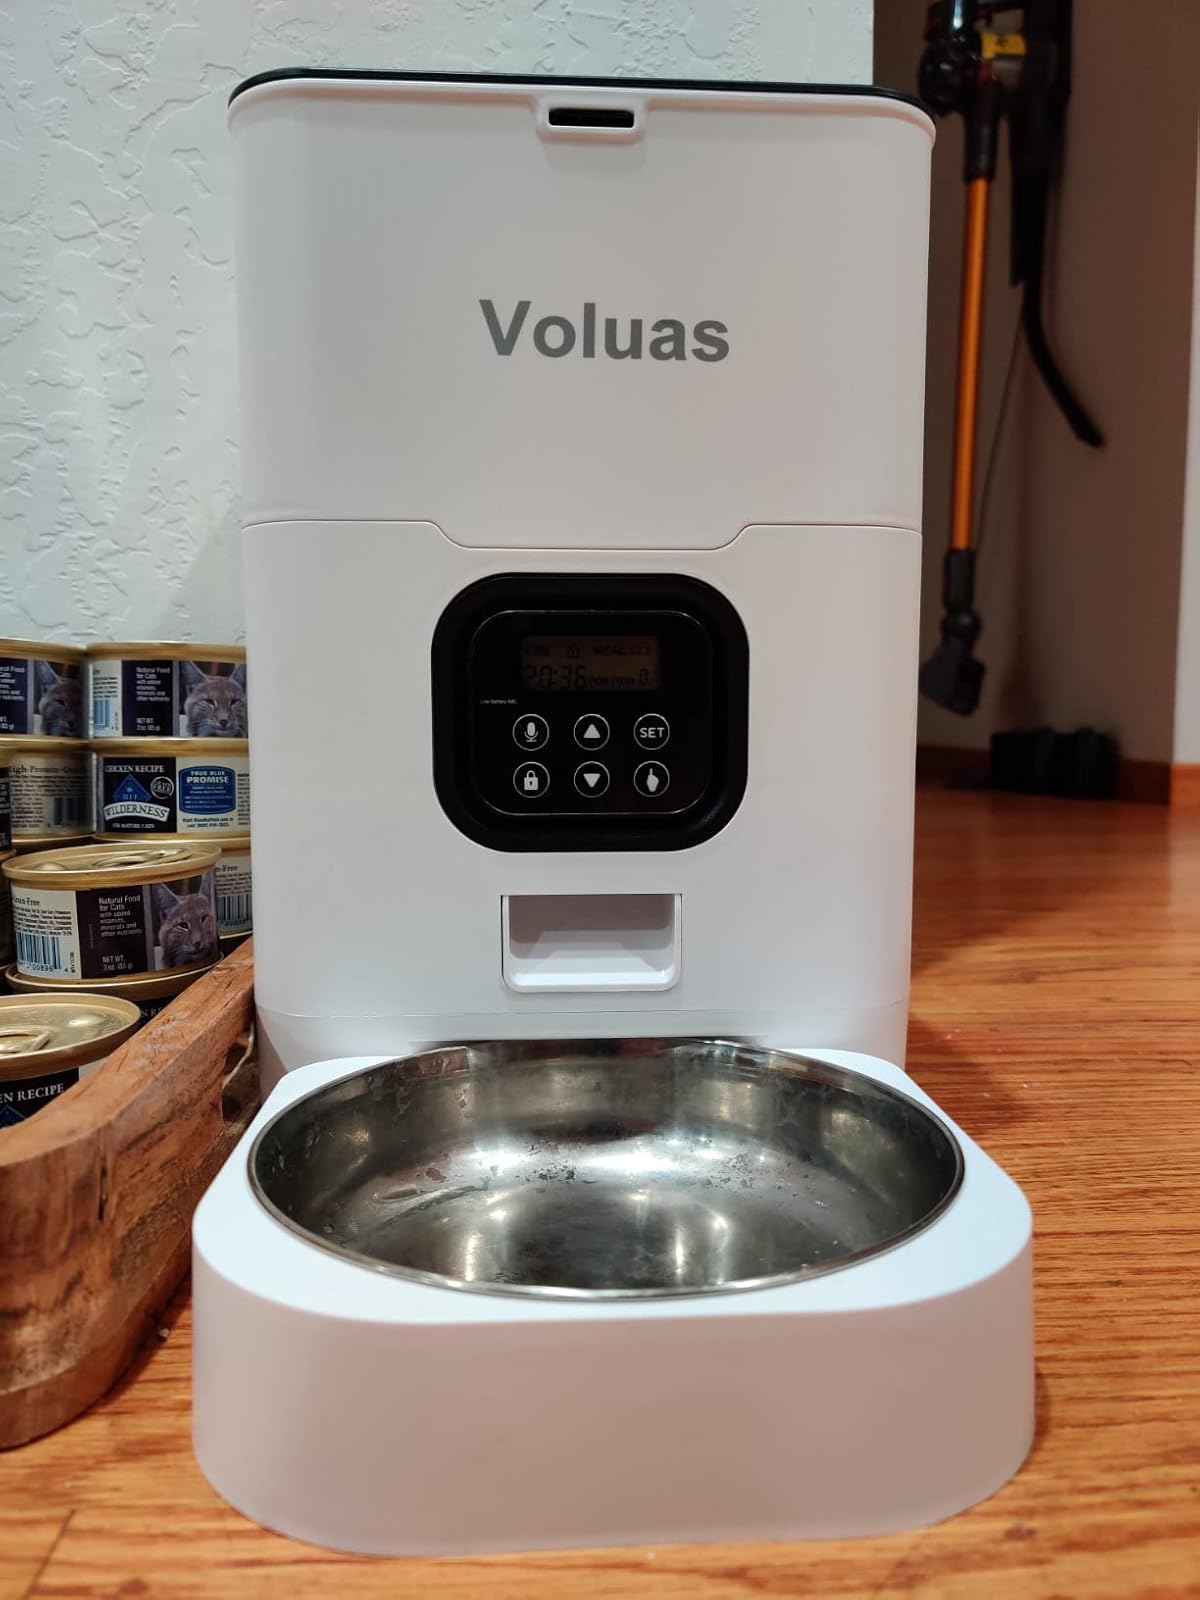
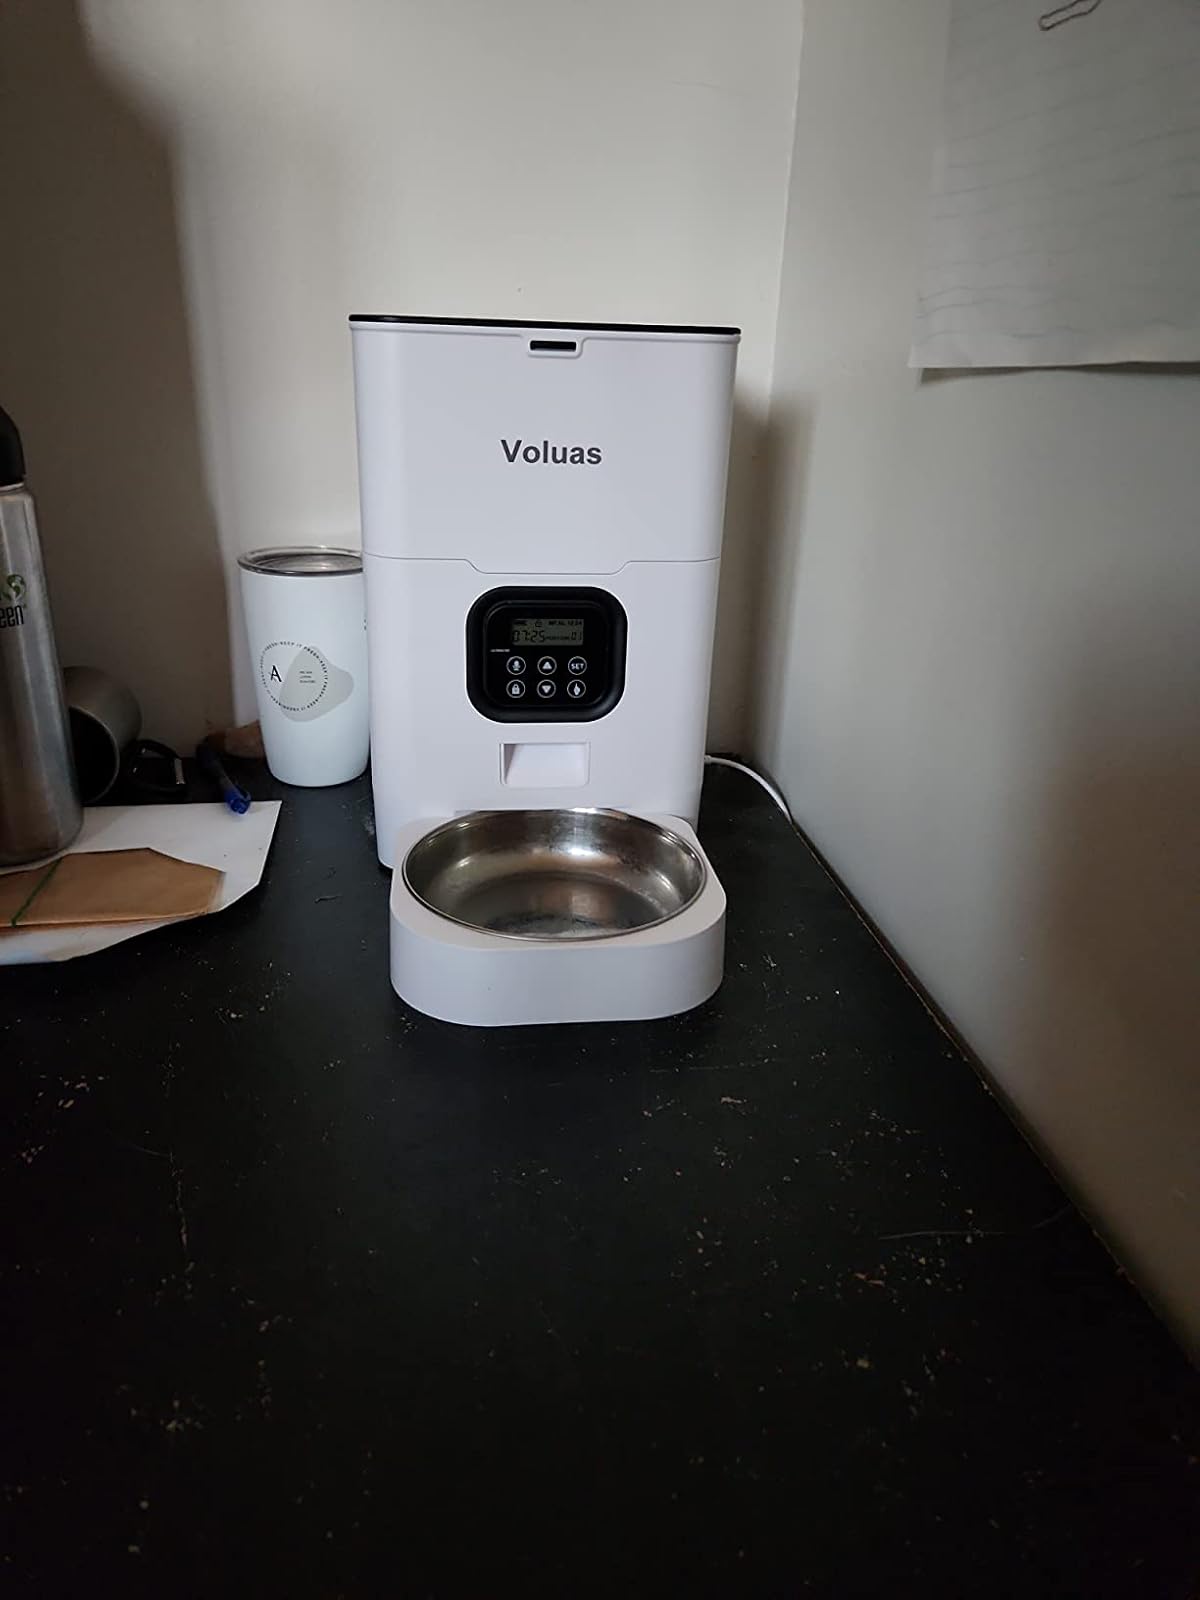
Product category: items_feeder
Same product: yes